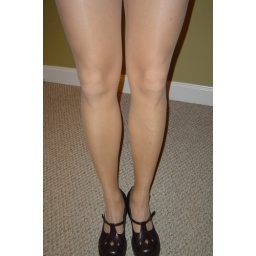
I got these cute shoes at Kohl's! Oh and I have a runner in my pantyhose too.